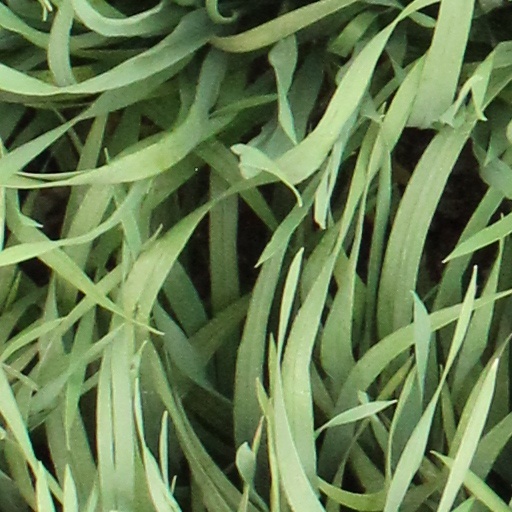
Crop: wheat